Mike Bahía

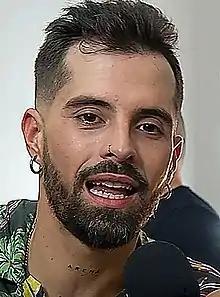
Bahía in 2019

Michael Egred Mejía (born 27 June 1987 in Cali, Colombia), better known as Mike Bahía, is a Colombian singer and enterprise administrator. He is best known for his songs "Estar Contigo", "Buscándote", "La Muñeca", and his most recent collaboration "Amantes", with Greeicy Rendón.